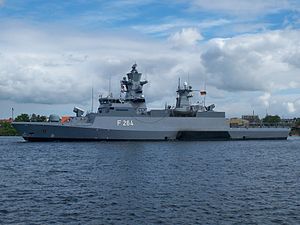
Braunschweig-klassen
FGS Ludwigshafen am Rhein (F264)
FGS Ludwigshafen am Rhein (F264)
Braunschweig-klassen er Tysklands nye korvet. Deutsche Marine har bygget disse til at, på sigt, erstatte missilfartøjerne af Gepard-klassen. Skibene er bygget med stealth teknologi, så de giver mindst muligt udslag på radar samt en minimal akustisk samt termisk signatur, hvilket gør det sværere at detektere. Braunschweig-klassen er bygget med en en helipad der er stor nok til at mellemstore helikoptere såsom NHI NH90 kan lande, men hangaren der forefindes på skibene er for lille til at kunne huse en almindelig helikopter. Den kan derimod holde 2 af den tyske flådes nye små UAV, Camcopter S-100.